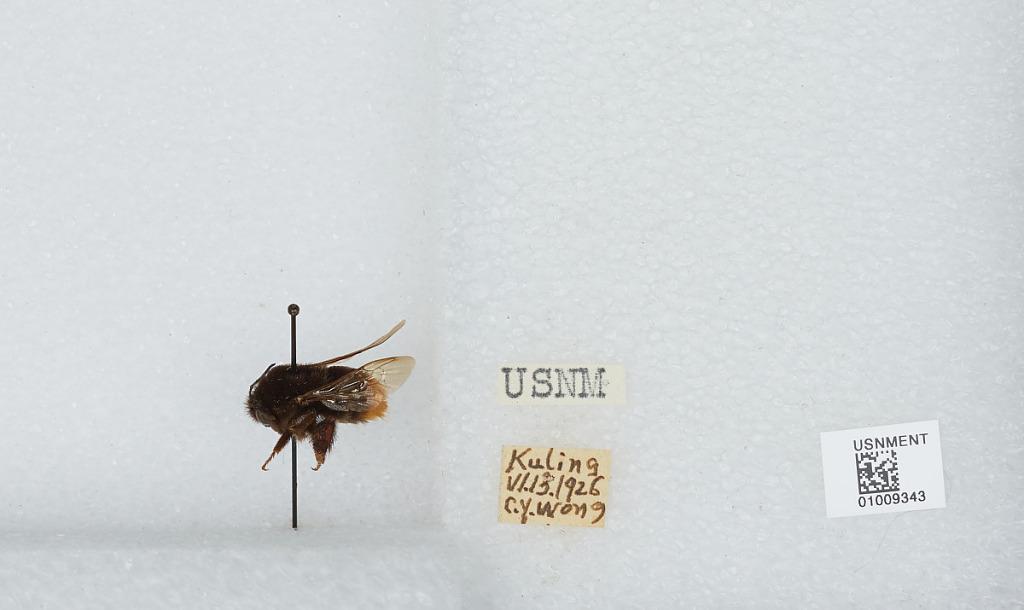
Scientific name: Bombus (Bombus) ignitus Smith
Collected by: C. Wong
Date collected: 1926-6-13
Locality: Kuling